Turbo-Hydramatic

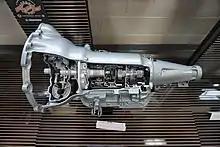
A THM 200 transmission, produced between 1975 and 1987

After the 1973 OPEC oil embargo, GM developed a lighter-duty version of the THM350 with lightened materials — primarily alloys in place of ferrous materials (e.g. clutch drums and oil pump) — the Turbo-Hydramatic 200. The THM-200 was first used in 1976 models including GM's T-cars (which includes the rebadged Isuzu Gemini sold through Buick dealers as the Buick/Opel by Isuzu), X-cars, and some Isuzu automobiles (Chevrolet LUV and Isuzu P'up). However, this transmission was notorious for its failure rate when used behind any engine - the largest being the Oldsmobile 5.7 L diesel. Multicase bellhousings were used - bellhousing patterns included Chevrolet V8, Buick-Oldsmobile-Pontiac, Vega 4, GM 60 degree pattern (includes the Tech IV), and Isuzu G engine.